Initiation Into Hermetics

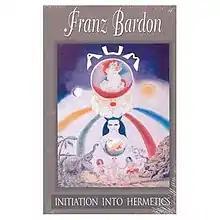
Initiation Into Hermetics

Initiation into Hermetics is the title of the English translation of Franz Bardon's first of three volumes concerning self-realization in line with the Hermetic tradition.